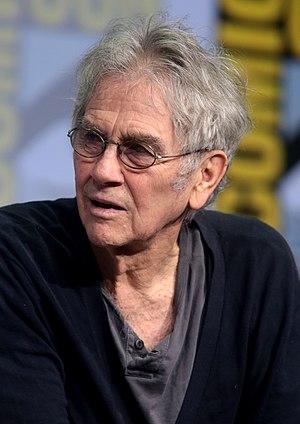
Hampton Fancher est un acteur, scénariste, réalisateur et producteur américain né le 18 juillet 1938 à Los Angeles, Californie.